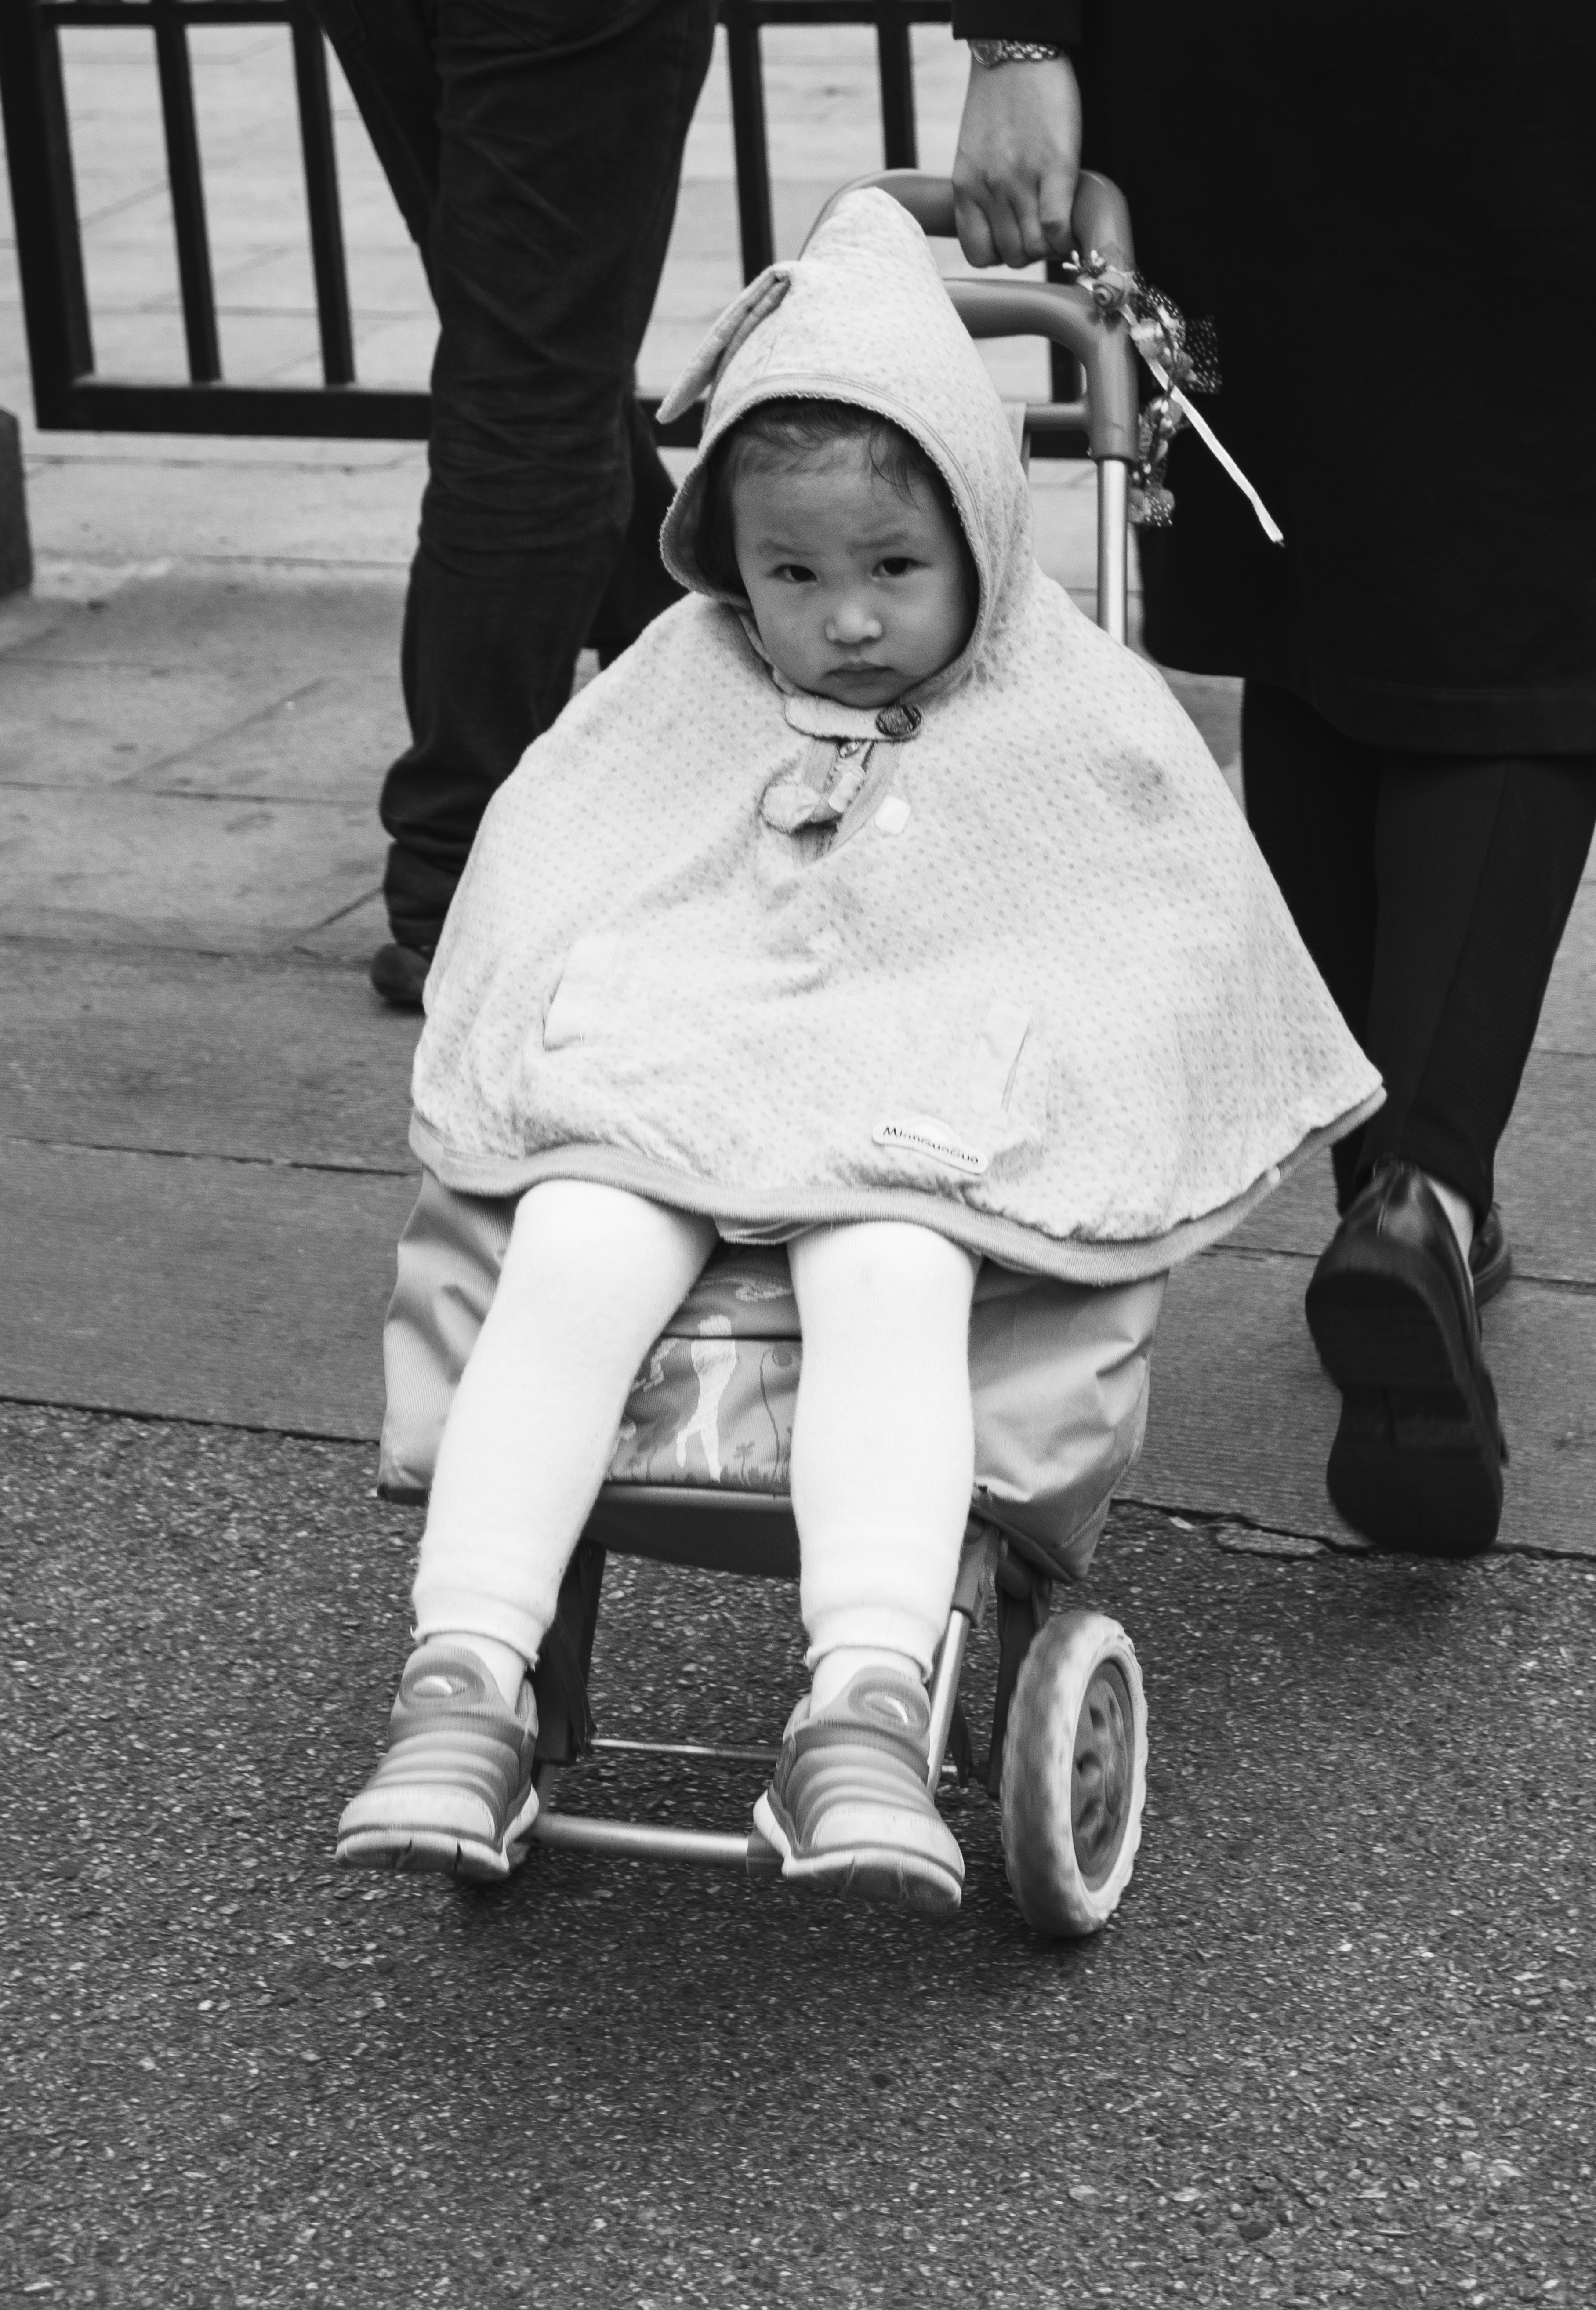
man, person, black and white, people, white, street, photography, kid, vehicle, sitting, child, black, monochrome, wheelchair, photograph, snapshot, china, sonystreetphotographer, qingdao, monochrome photography, human positions